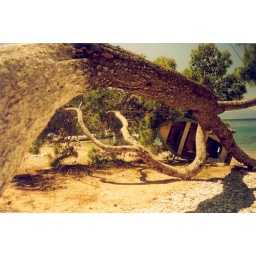
Fallen tree and boat on a beach in Spetses